Orion VI

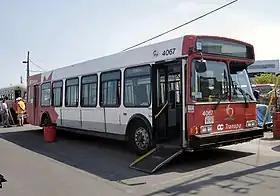
OC Transpo Orion VI bus (2006)

The Orion VI was a low-floor transit bus available in 40' lengths manufactured by Ontario Bus Industries (renamed Orion Bus Industries in 1995) between 1995 and 2003. The Orion VI was intended to provide an alternative to the existing high-floor Orion V; both the V and VI were replaced by the partially low-floor Orion VII (introduced in 2001).